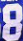
Number: 8